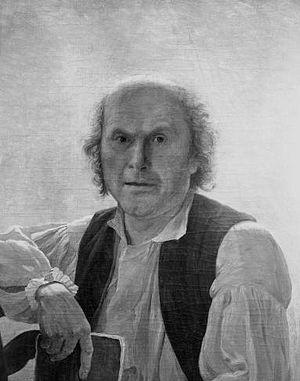
Léonard Defrance, autoportrait 1785
Léonard Defrance, né à Liège le 5 novembre 1735 où il meurt le 22 février 1805, est un peintre liégeois. Formé par Jean-Baptiste Coclers, il séjourne à Rome, à Montpellier et à Toulouse puis en Hollande, avant de revenir à Liège.